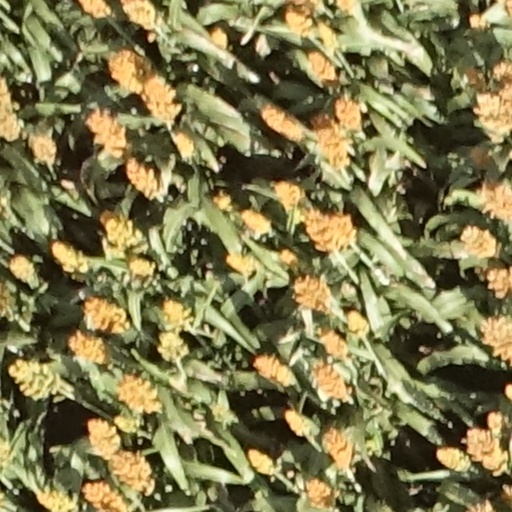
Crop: sorghum